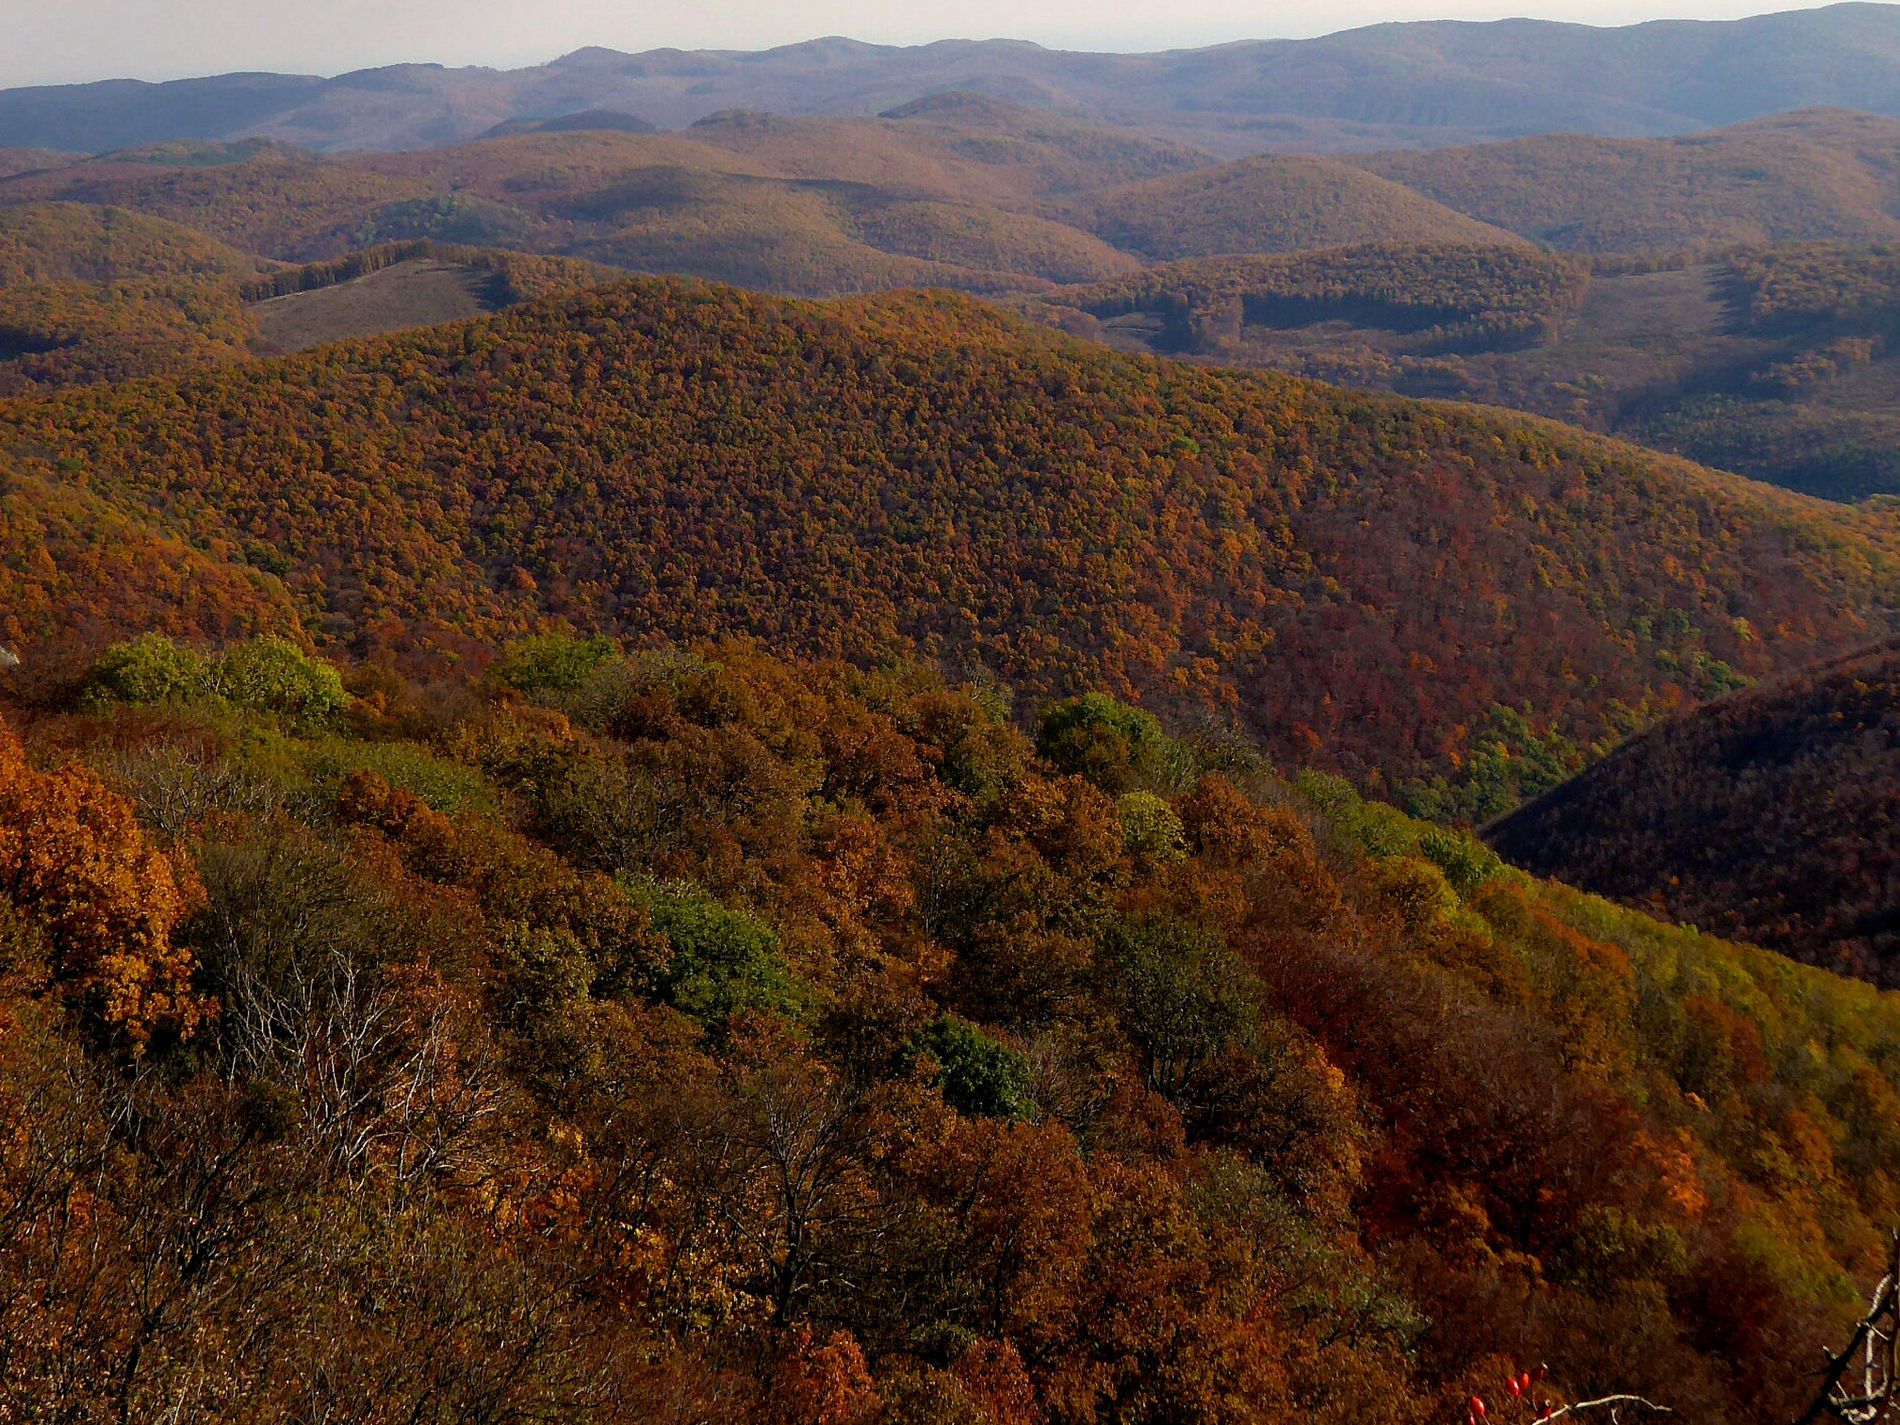
Forest Hills in Autumn
A picture taken in daylight of an autumn landscape of tree-covered hills glowing under the soft sunlight against a clear blue sky.
The image taken in daylight in a color palette of shades of earthy green, red, orange against a clear, blue sky shows a series of forested hills with autumn trees blending so peacefully in a calming natural atmosphere that reflects the beauty of seasonal transition.
Labels: Countryside, Hill, Nature, Outdoors, Plant, Vegetation, Land, Tree, Woodland, Wilderness, Scenery, Slope, Mountain, Mountain Range, Plateau, sky, hills